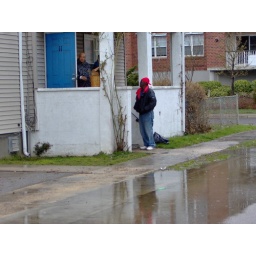
I painted this house here on madison street once back in the 9  five